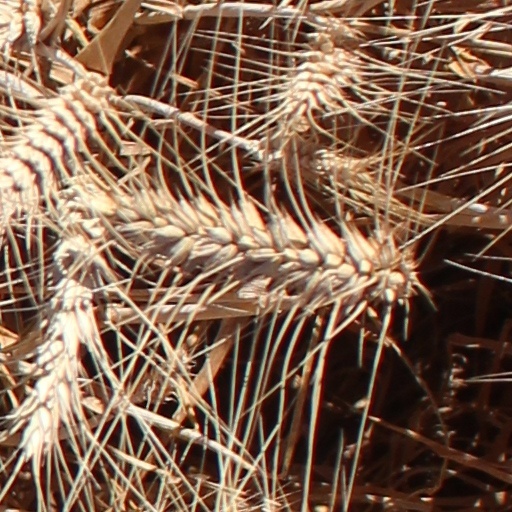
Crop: wheat